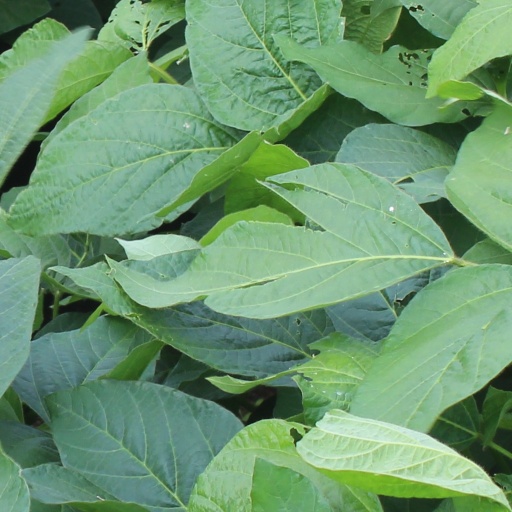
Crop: soybean